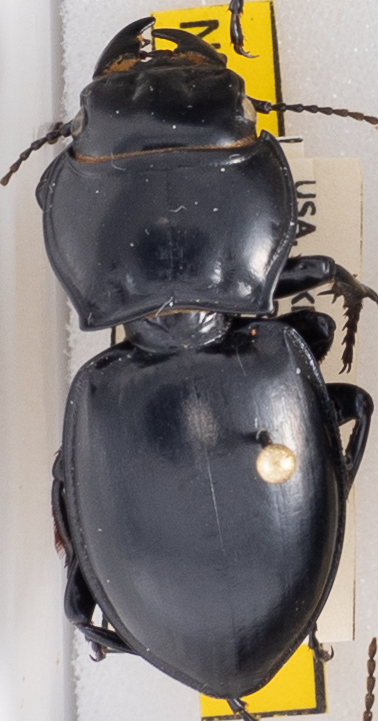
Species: Pasimachus californicus
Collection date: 2022-10-05
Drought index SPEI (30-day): -1.69
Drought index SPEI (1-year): -2.09
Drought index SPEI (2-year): -1.13